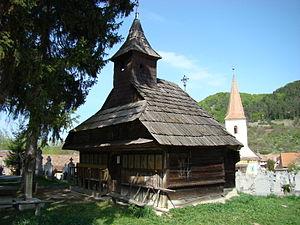
Pianu est une commune du județ d'Alba, Roumanie qui compte 3 082 habitants.